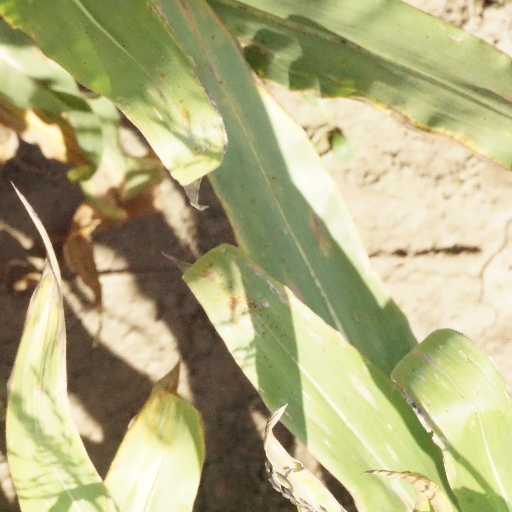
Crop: maize; corn